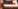
Number: 7